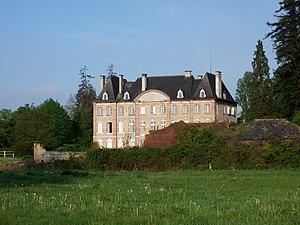
Château de Tostat (Hautes-Pyrénées, France)
La liste des sites classés des Hautes-Pyrénées présente les sites naturels classés du département des Hautes-Pyrénées.
Le château de Tostat est un château construit au XVIIIᵉ siècle pour la famille de Bazillac, situé dans la commune de Tostat dans les Hautes-Pyrénées en région Occitanie.
Cet article présente les châteaux, maisons fortes, mottes castrales, situés dans le département français des Hautes-Pyrénées..